Motihari

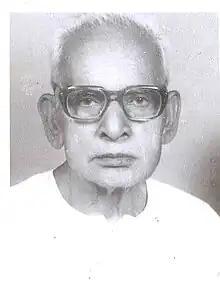
Thakur Ramapati Singh

The city hosts a number of institutes and universities for higher education supported by both state and central governments.